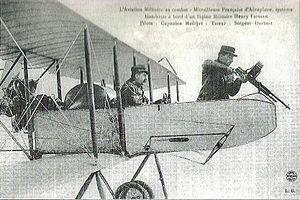
A Bouy les militaires Mailfert et Darbois.
Le camp de Châlons, connu également sous le nom de camp de Mourmelon, est un camp militaire français se situant à Mourmelon, à proximité de la ville de Châlons-en-Champagne.
Georges Mailfert est un lieutenant colonel de l'armée française, as de l'aviation de la Première Guerre mondiale.